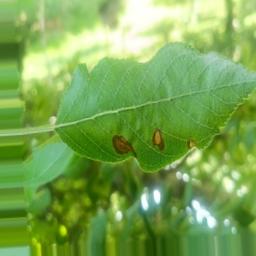
Label: Alternaria